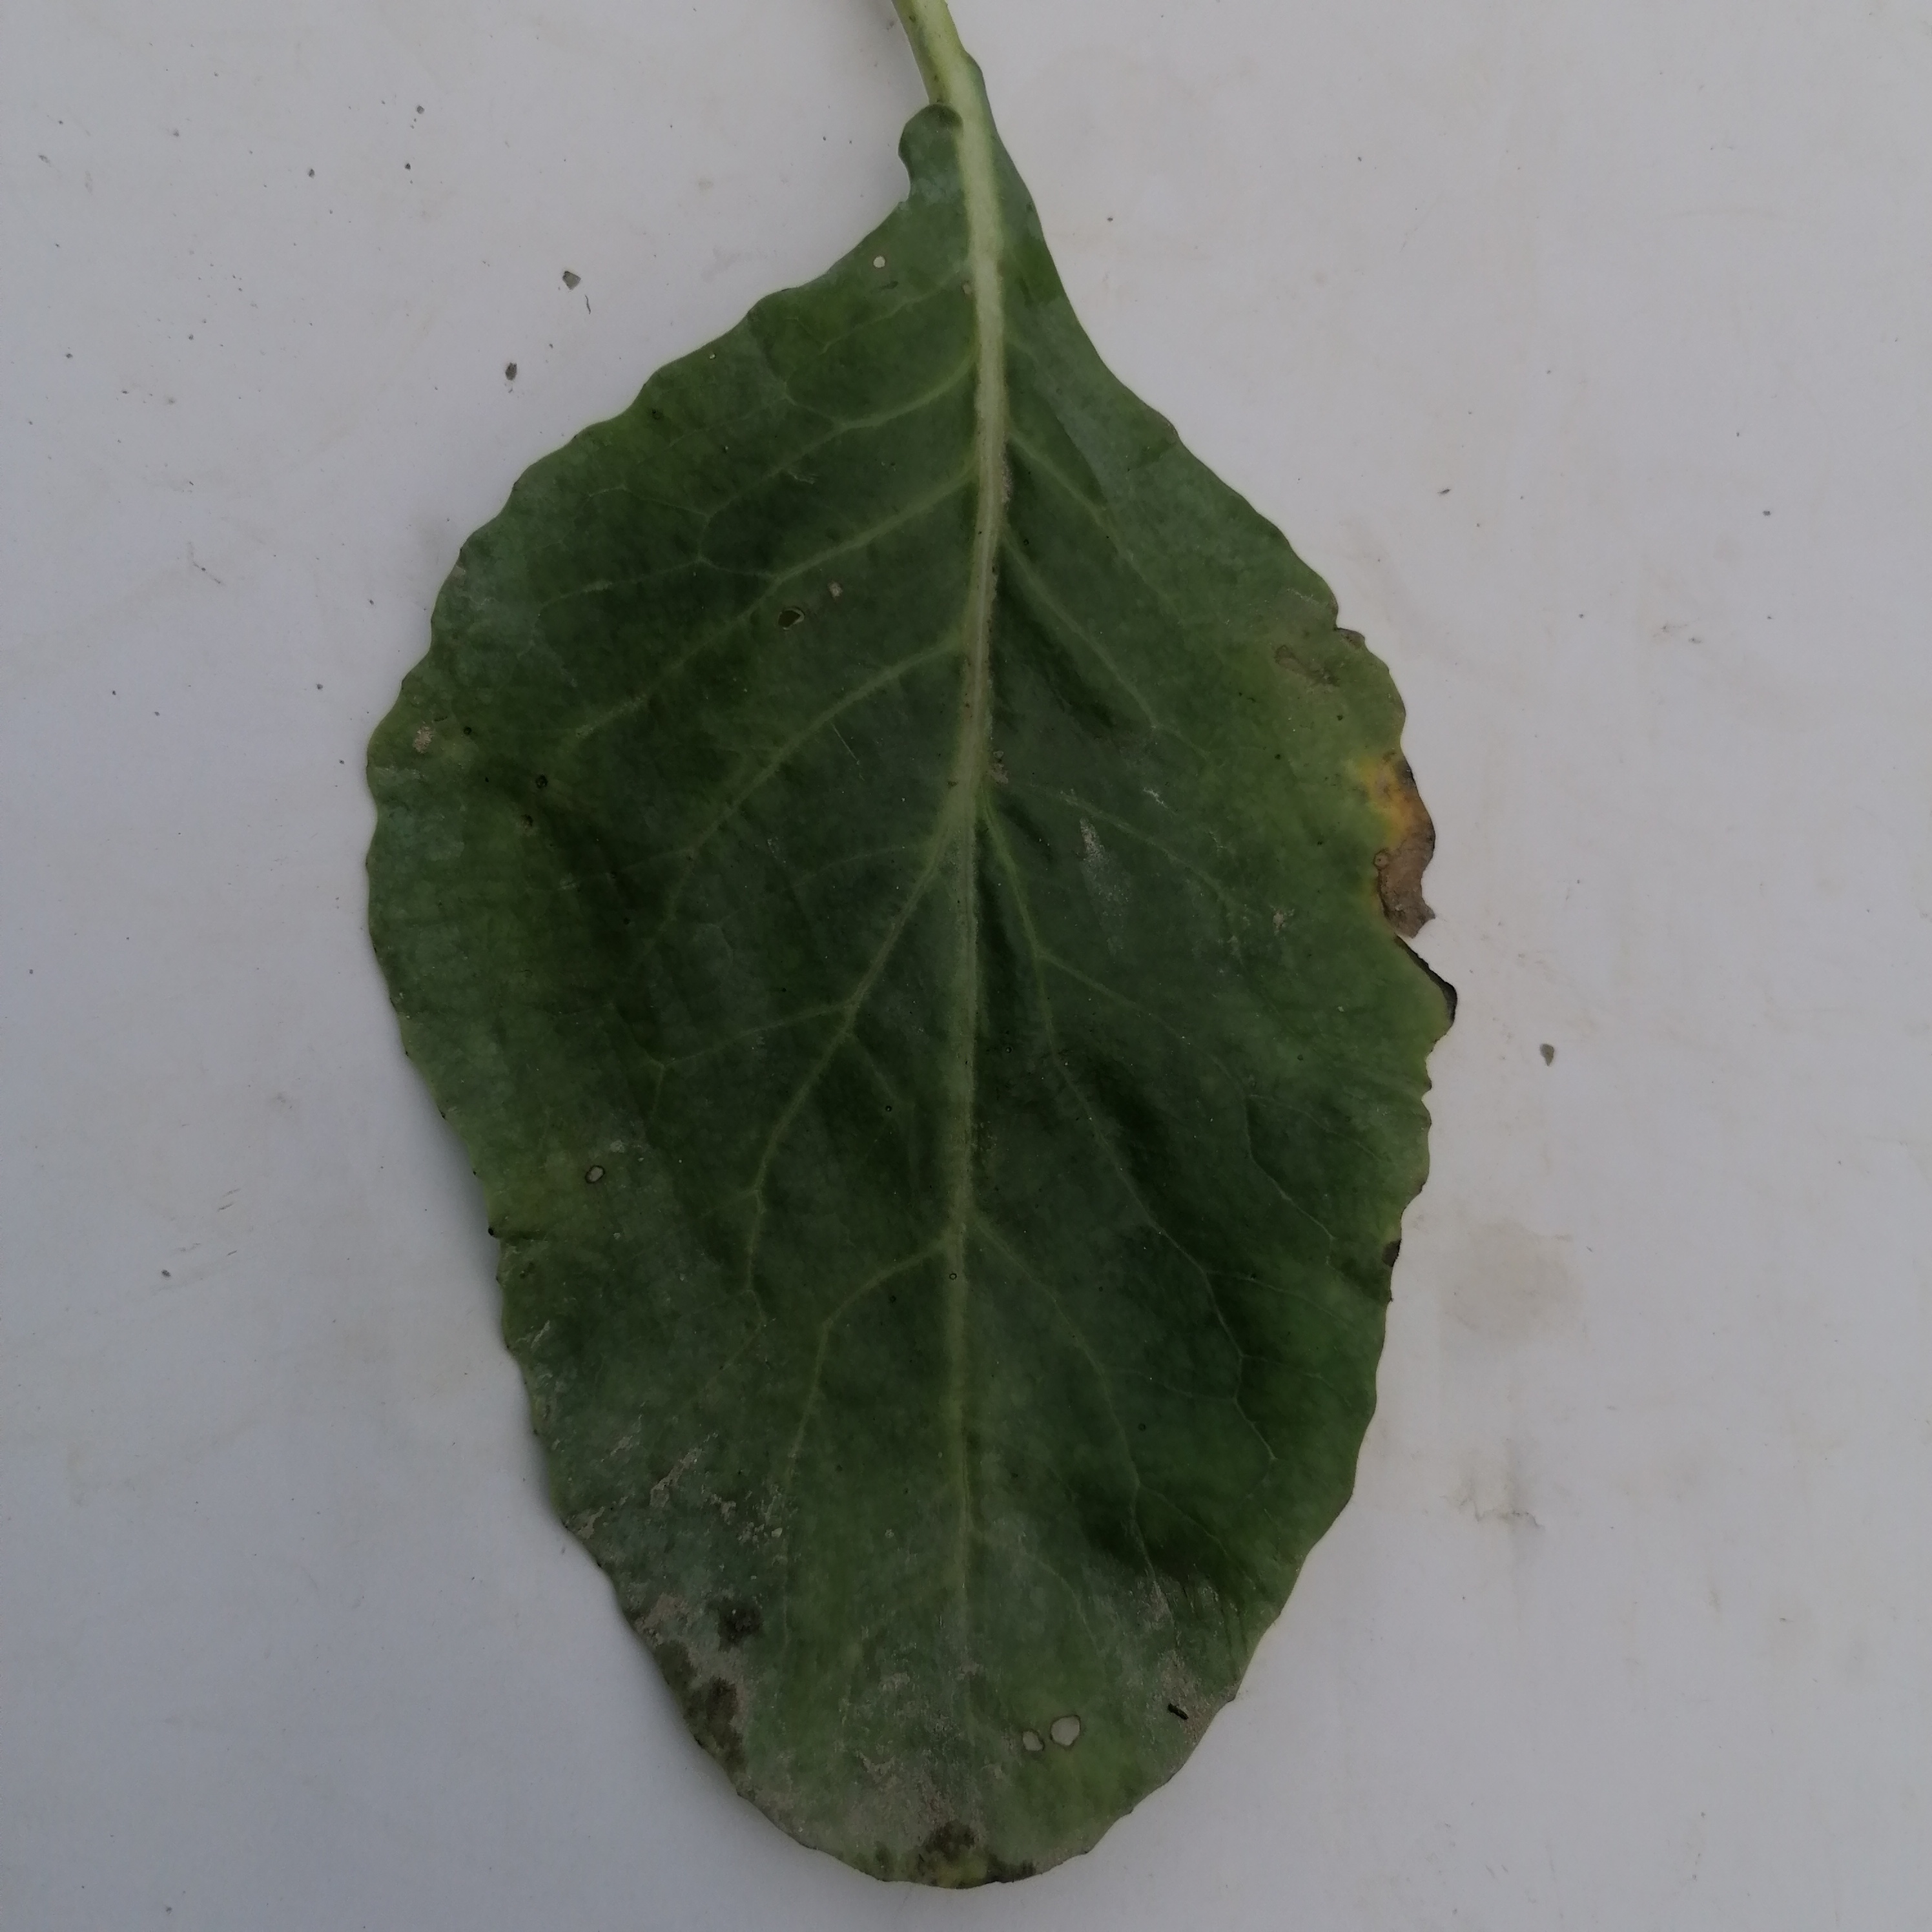
Label: Black Rot